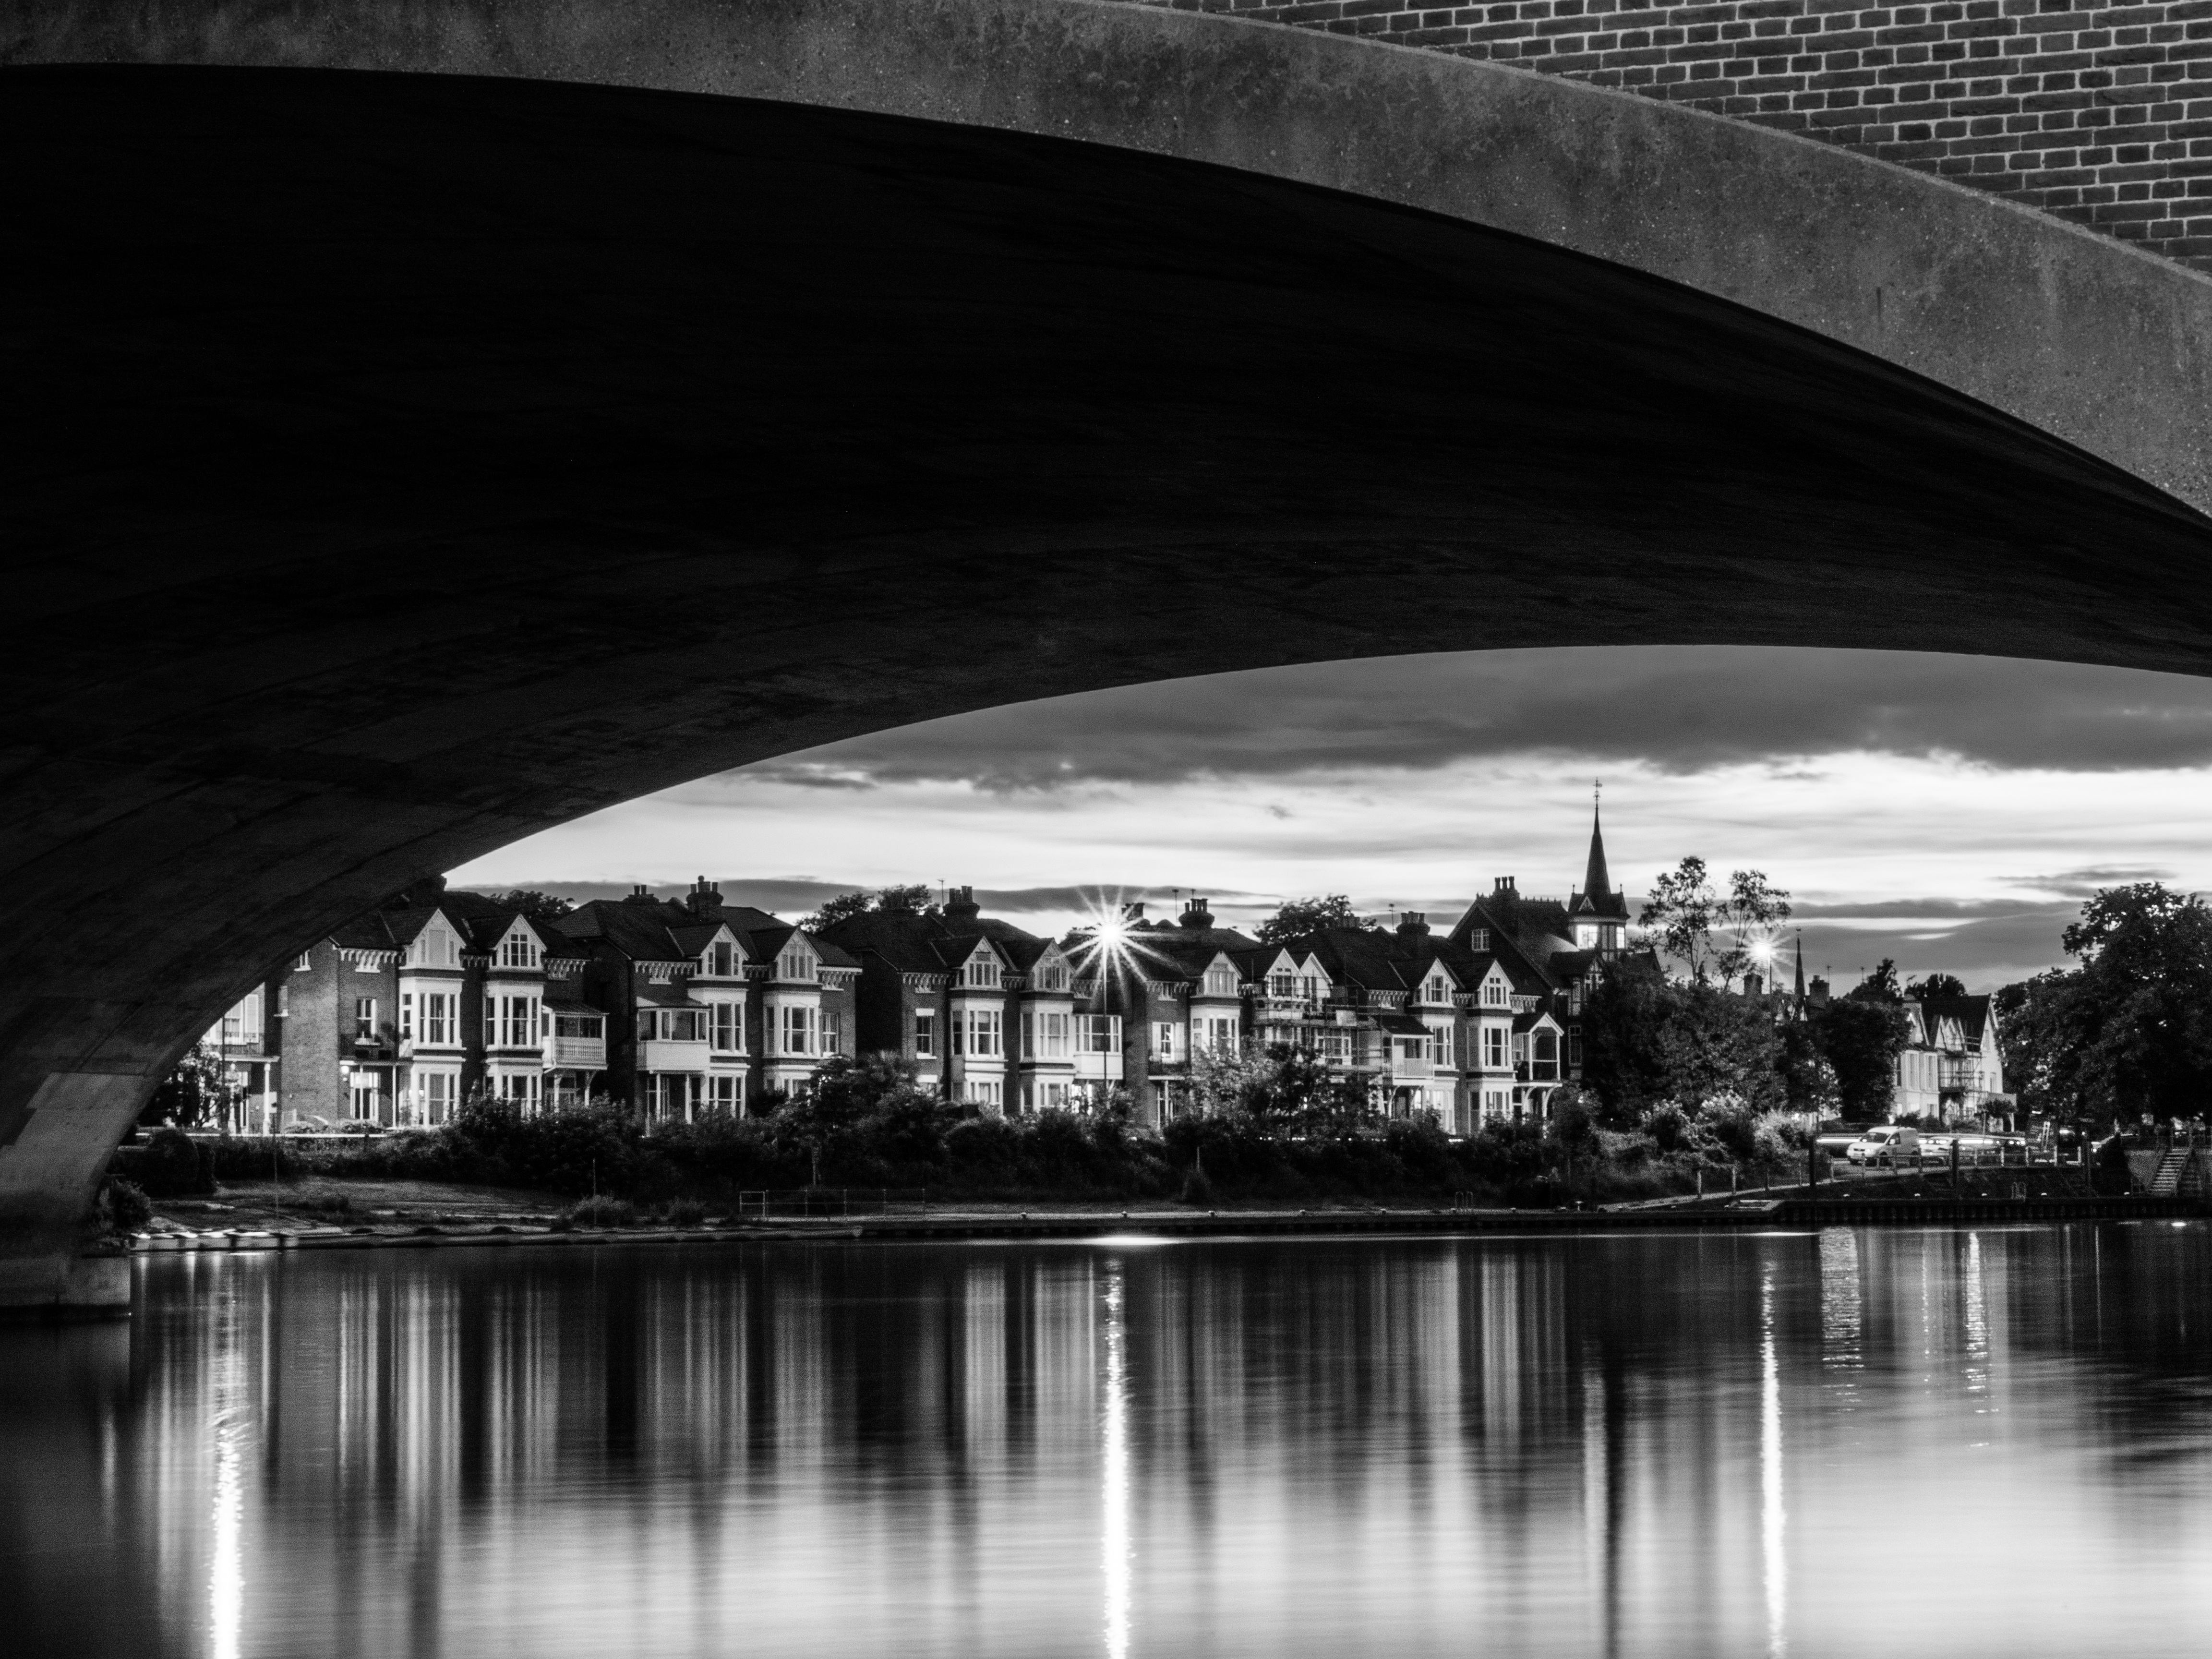
black and white, architecture, structure, bridge, photography, cityscape, arch, reflection, landmark, darkness, black, monochrome, symmetry, monochrome photography